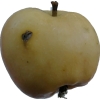
Label: Apple 14